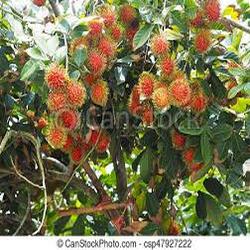
Label: Rambutan